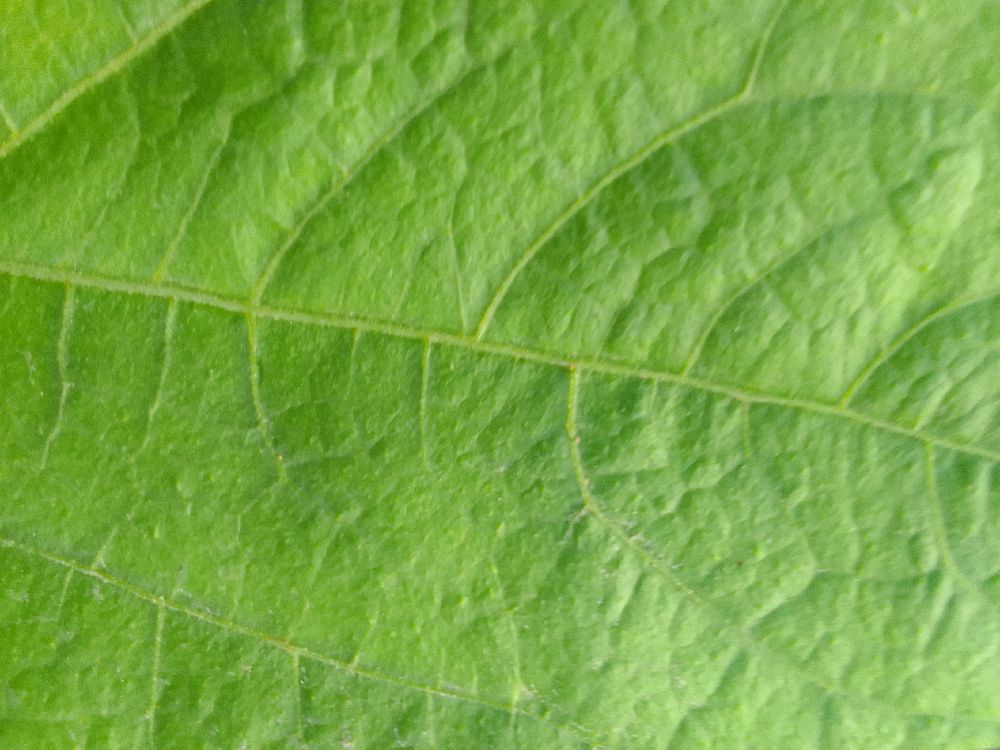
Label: healthy